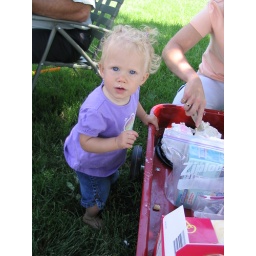
Having some cake under the shade tree